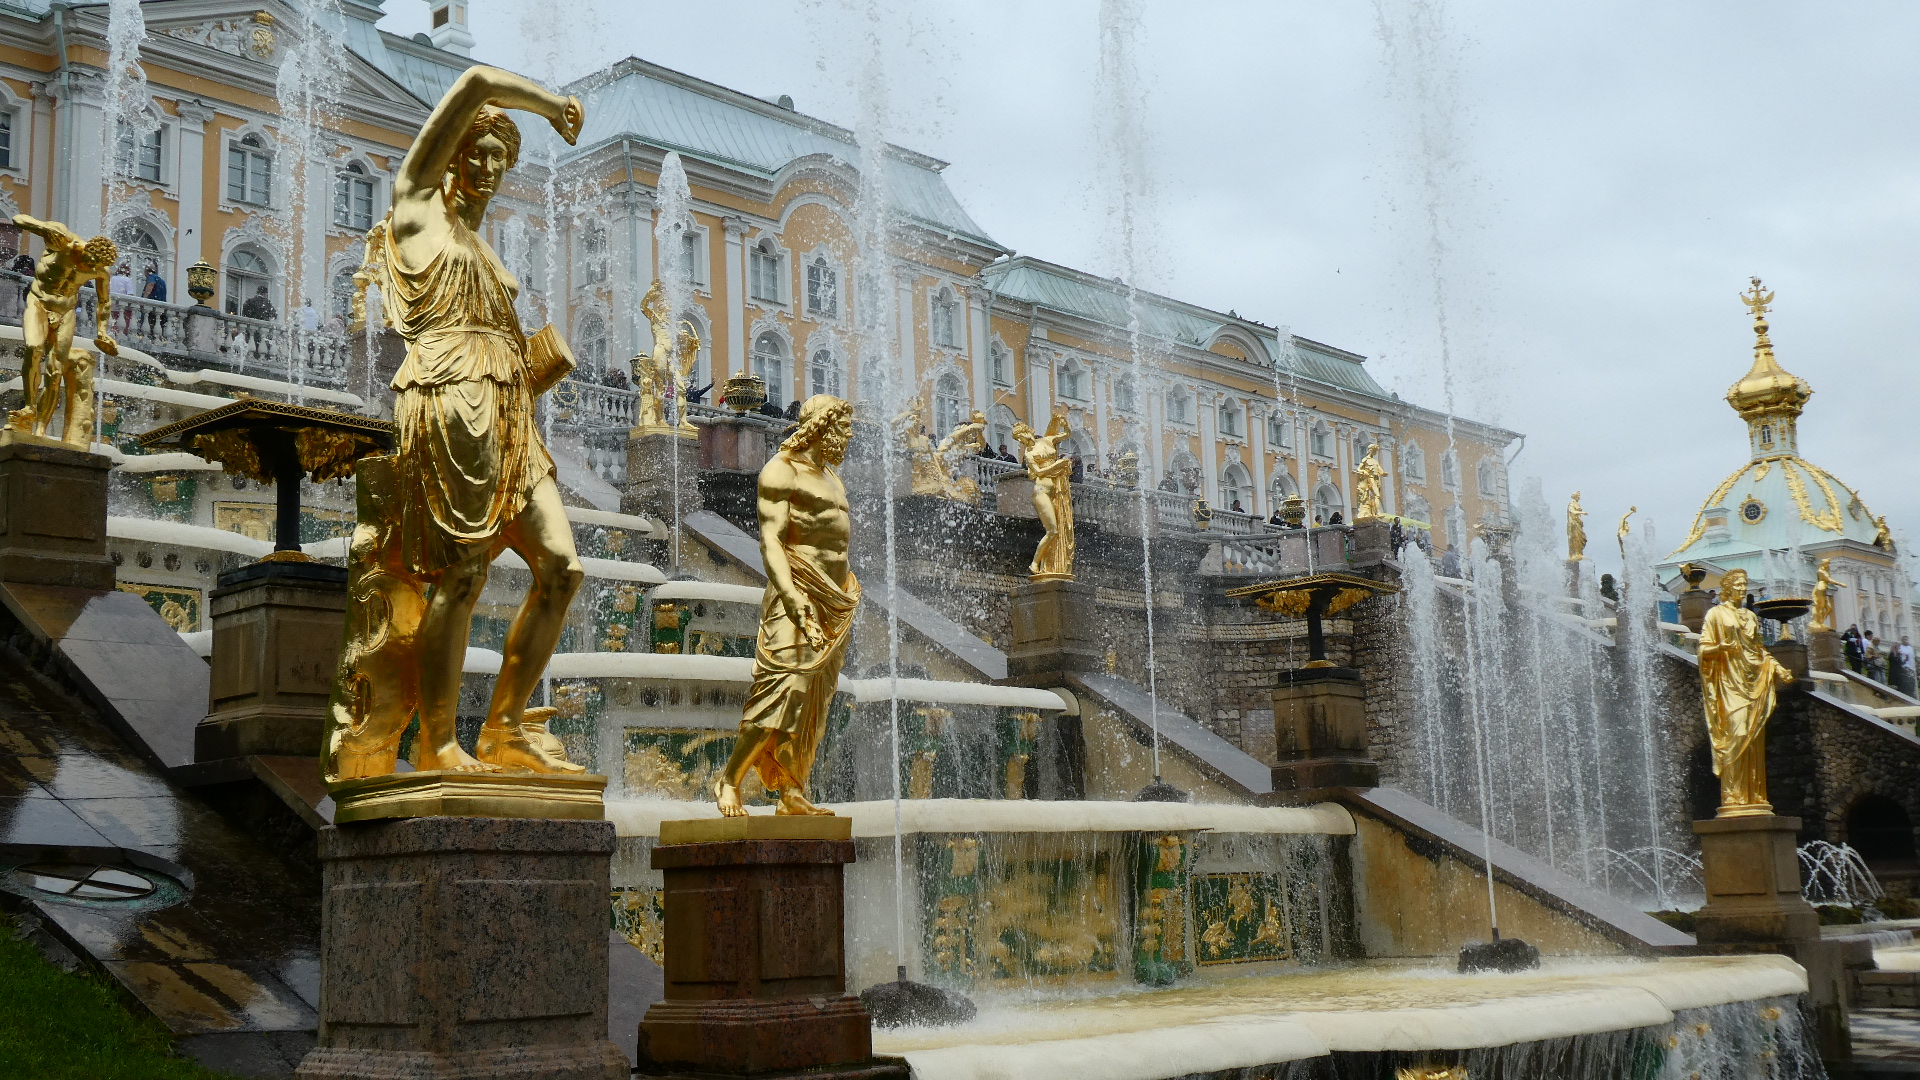
summer palace, statue, landmark, sculpture, fountain, water, tourist attraction, monument, water feature, plaza, building, tourism, palace, ancient history, town square, facade